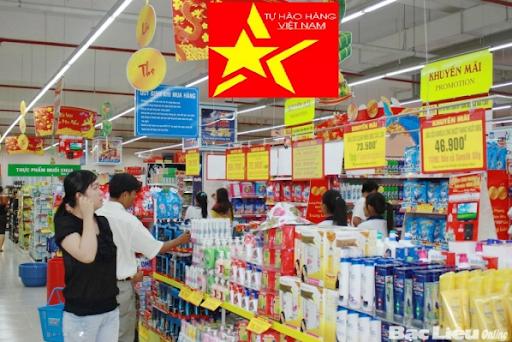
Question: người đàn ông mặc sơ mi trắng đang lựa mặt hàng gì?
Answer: đang lựa chọn các loại sữa tắm và dầu gội đầu